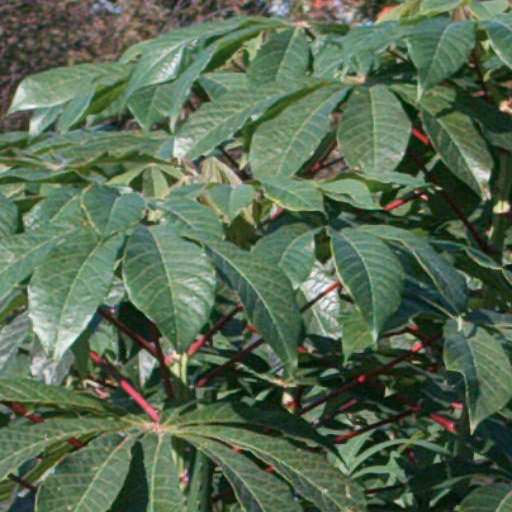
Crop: cassava